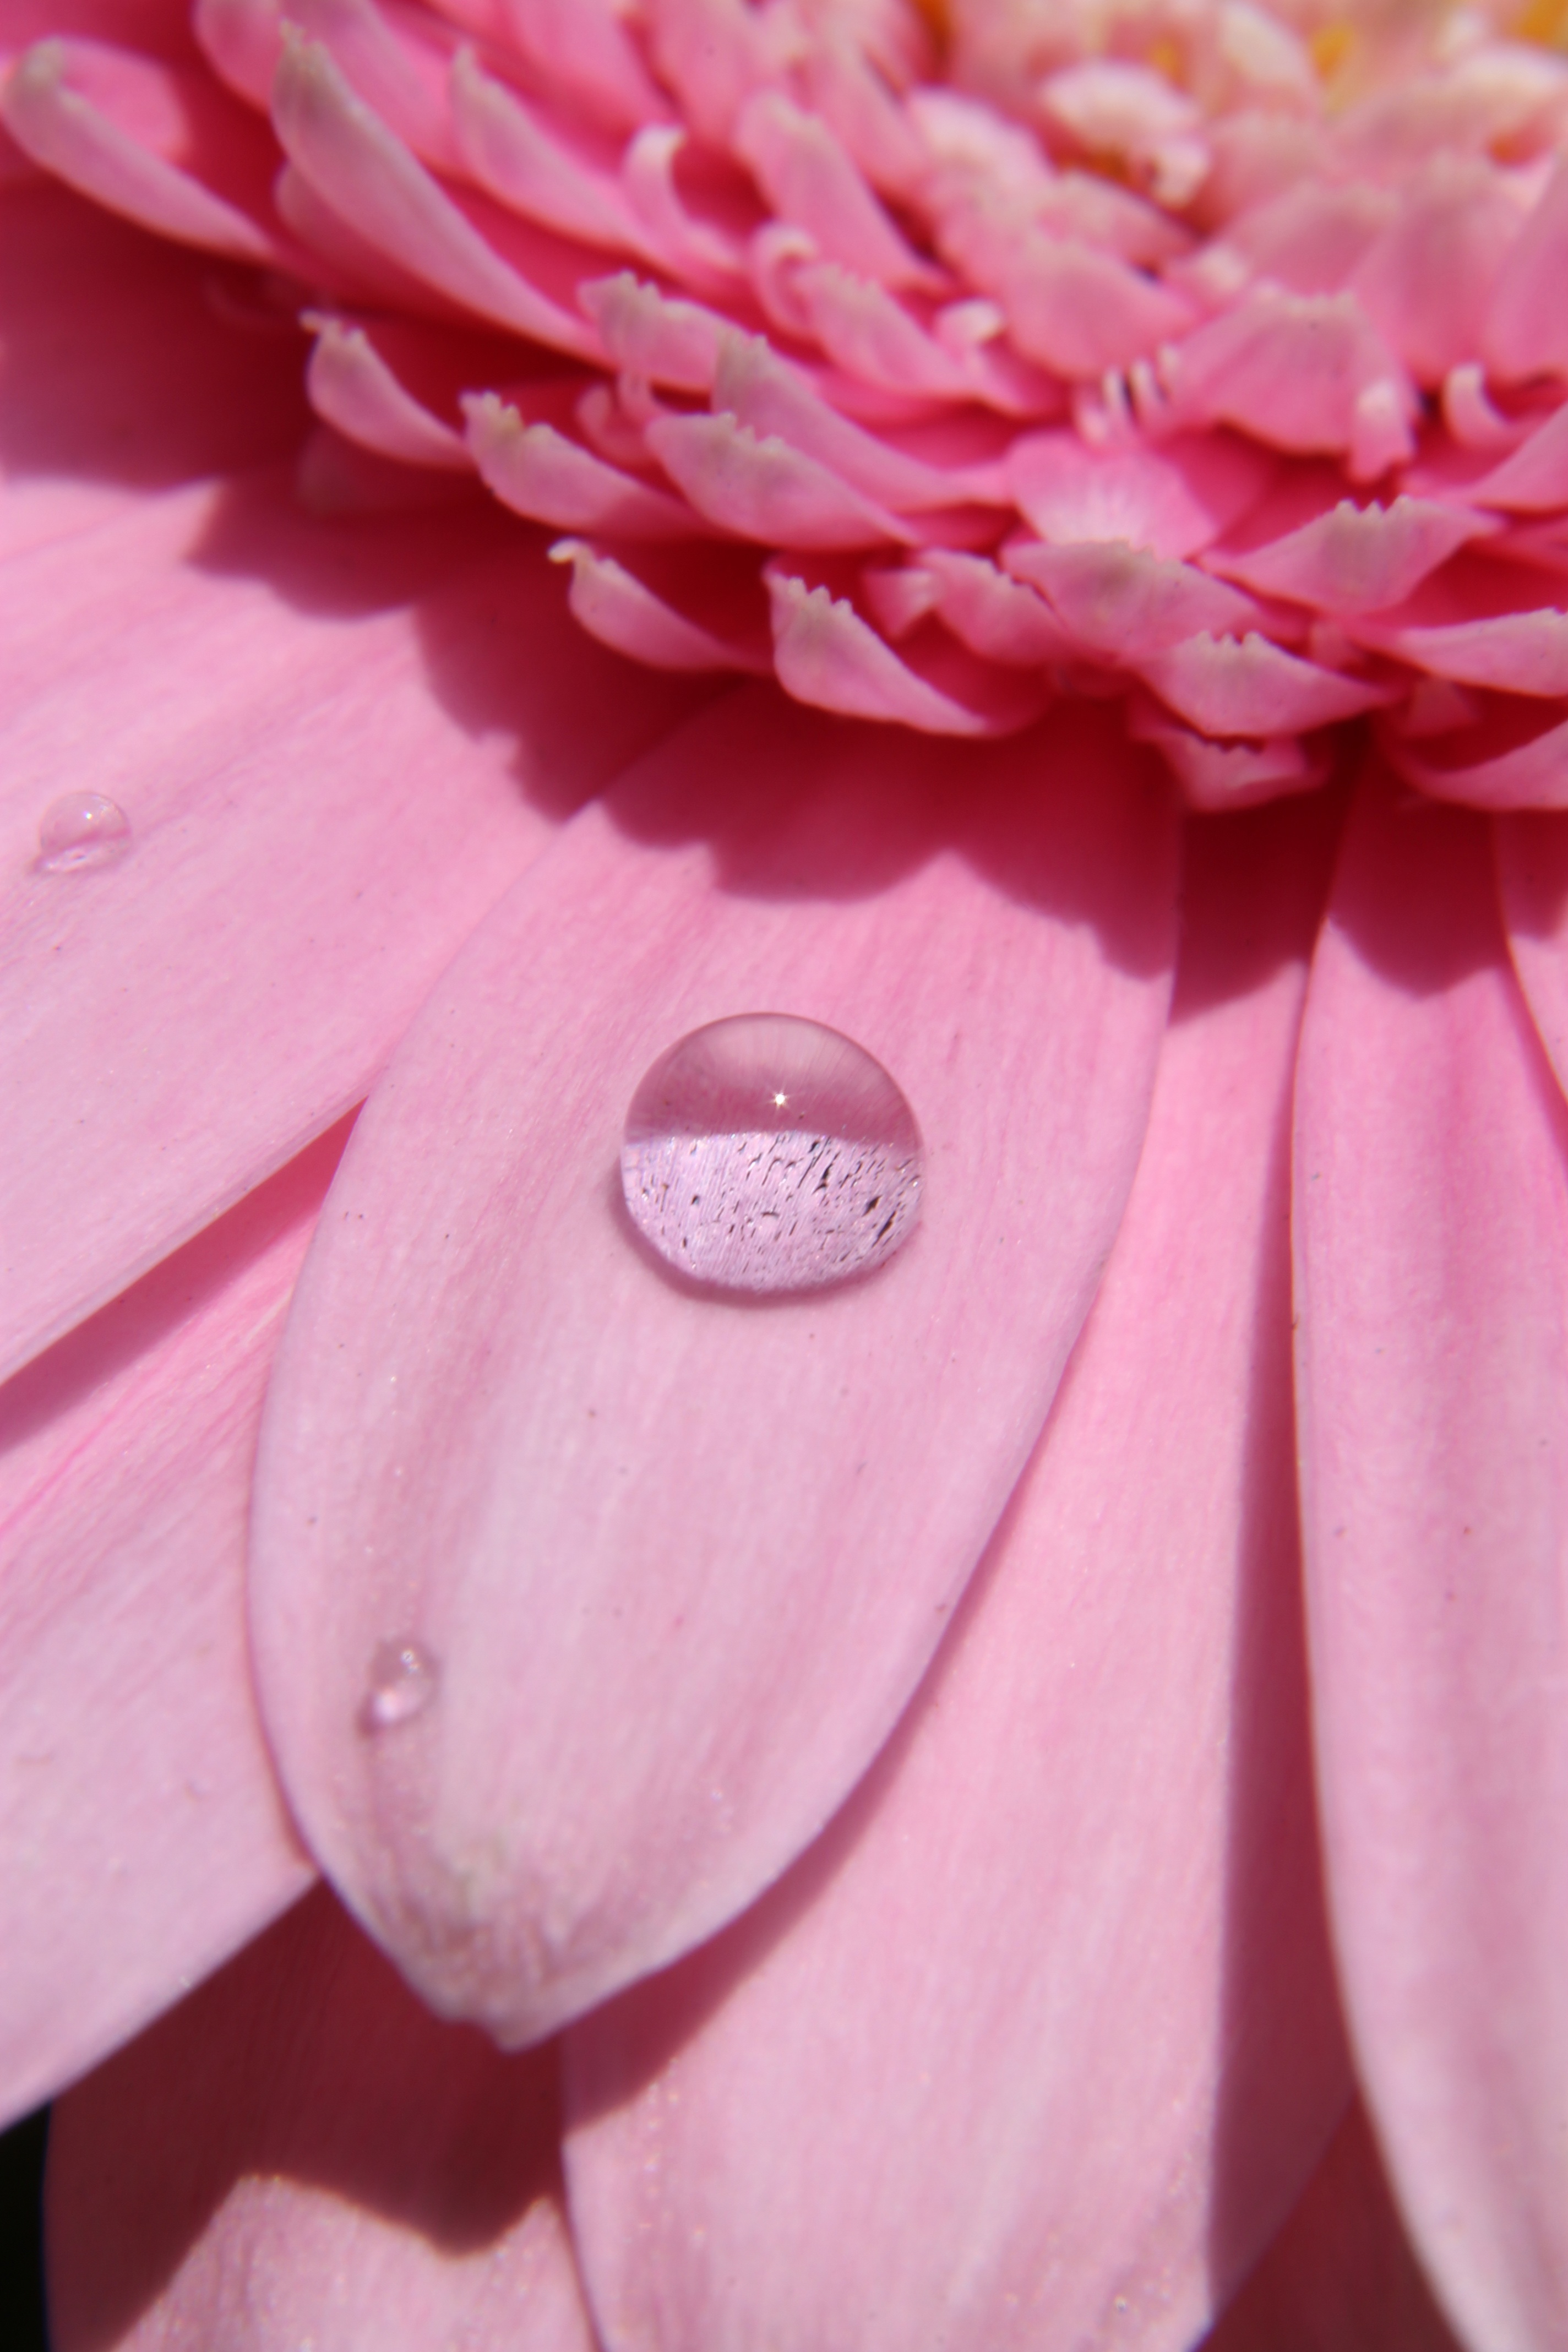
water, nature, blossom, drop, plant, flower, petal, pink, close up, peony, macro photography, flowering plant, daisy family, flower bouquet, land plant